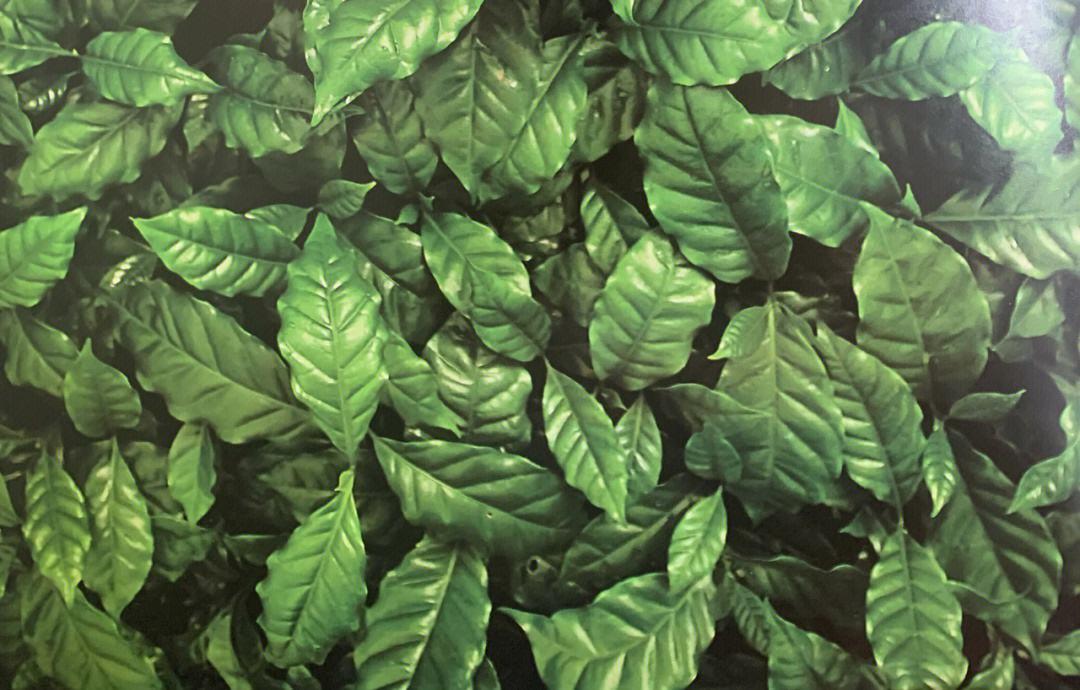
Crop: unknown
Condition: coffee